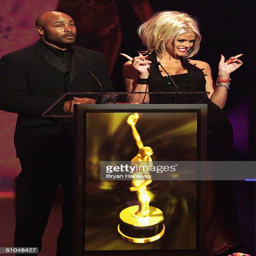
actors on stage at awards